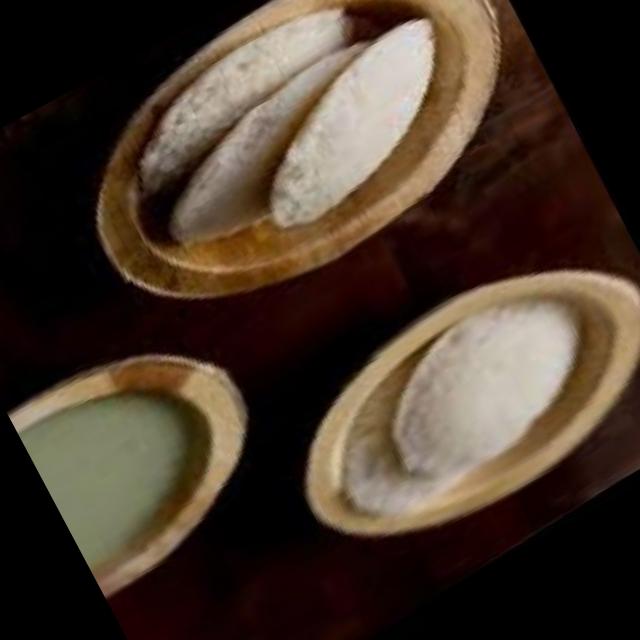
Dish: idli